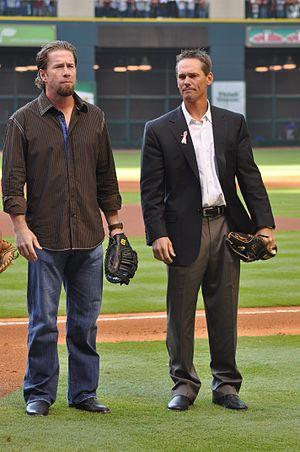
Craig Alan Biggio est un joueur de deuxième but élu au Temple de la renommée du baseball. Il a joué 20 saisons dans la Ligue majeure de baseball, toutes avec les Astros de Houston de 1988 à 2007.
Jeffrey Robert Bagwell est un ancien joueur de premier but des Astros de Houston de la Ligue majeure de baseball.